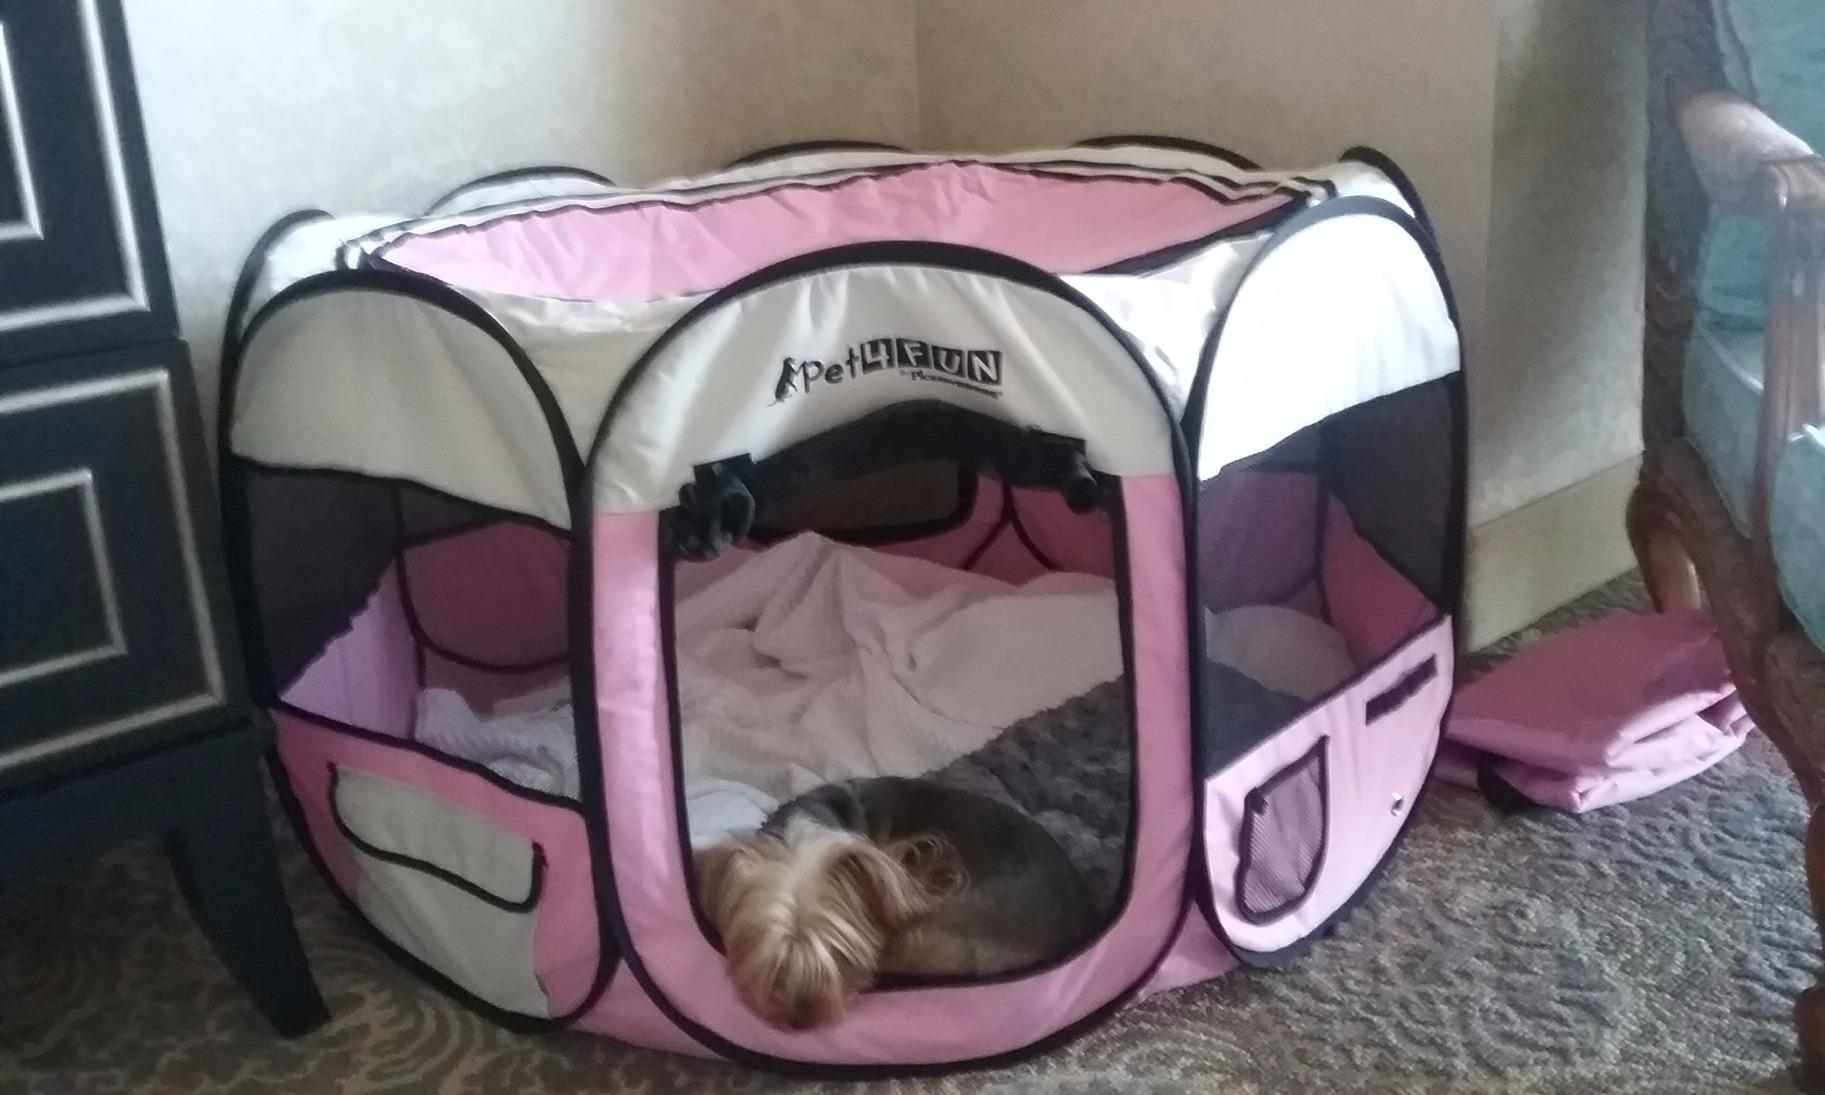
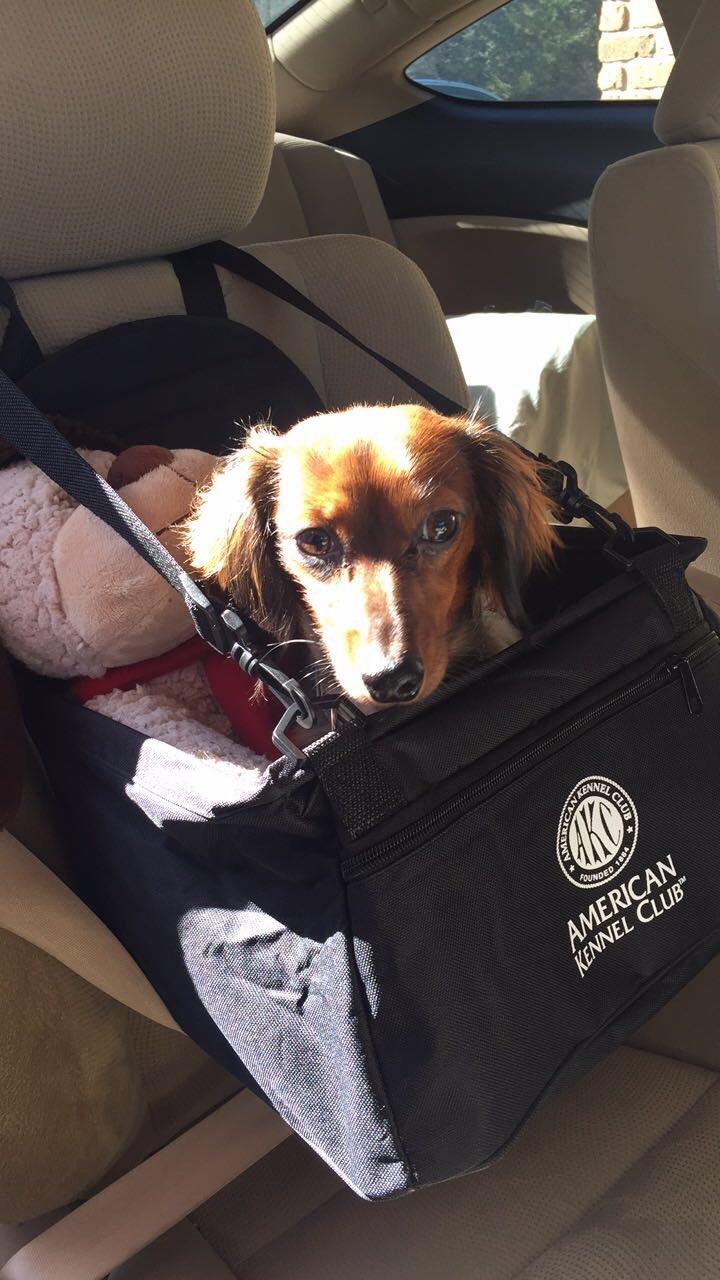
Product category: items_kennel
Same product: no